Describe the emotion expressed in this image:  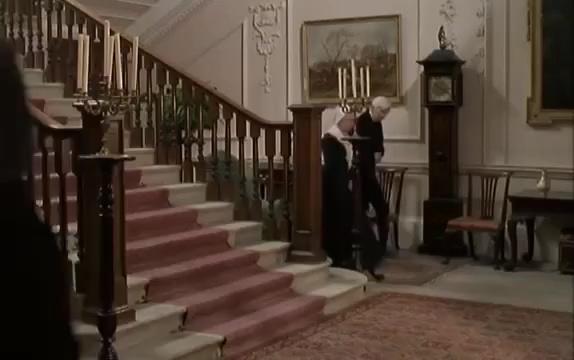
This person displays Suffering, valence and arousal with low intensity.